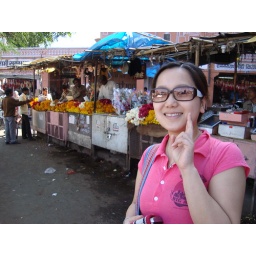
Yuki in flower market